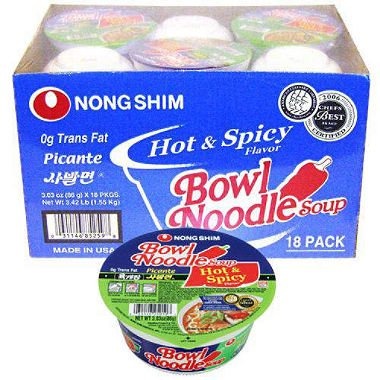
Item Name: H & S Noodle Bowl - 18/ 3.03 Ounce
Value: 18.0
Unit: Count

Price: 33.975